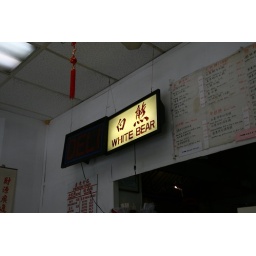
A little dirty dumpling 'store' on Prince Street in Flushing. The red oil wontons are amazingly good.